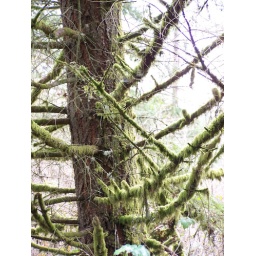
The fuzzy tree Elvis said that made bears itch in &amp;quot;All Shook Up&amp;quot;.